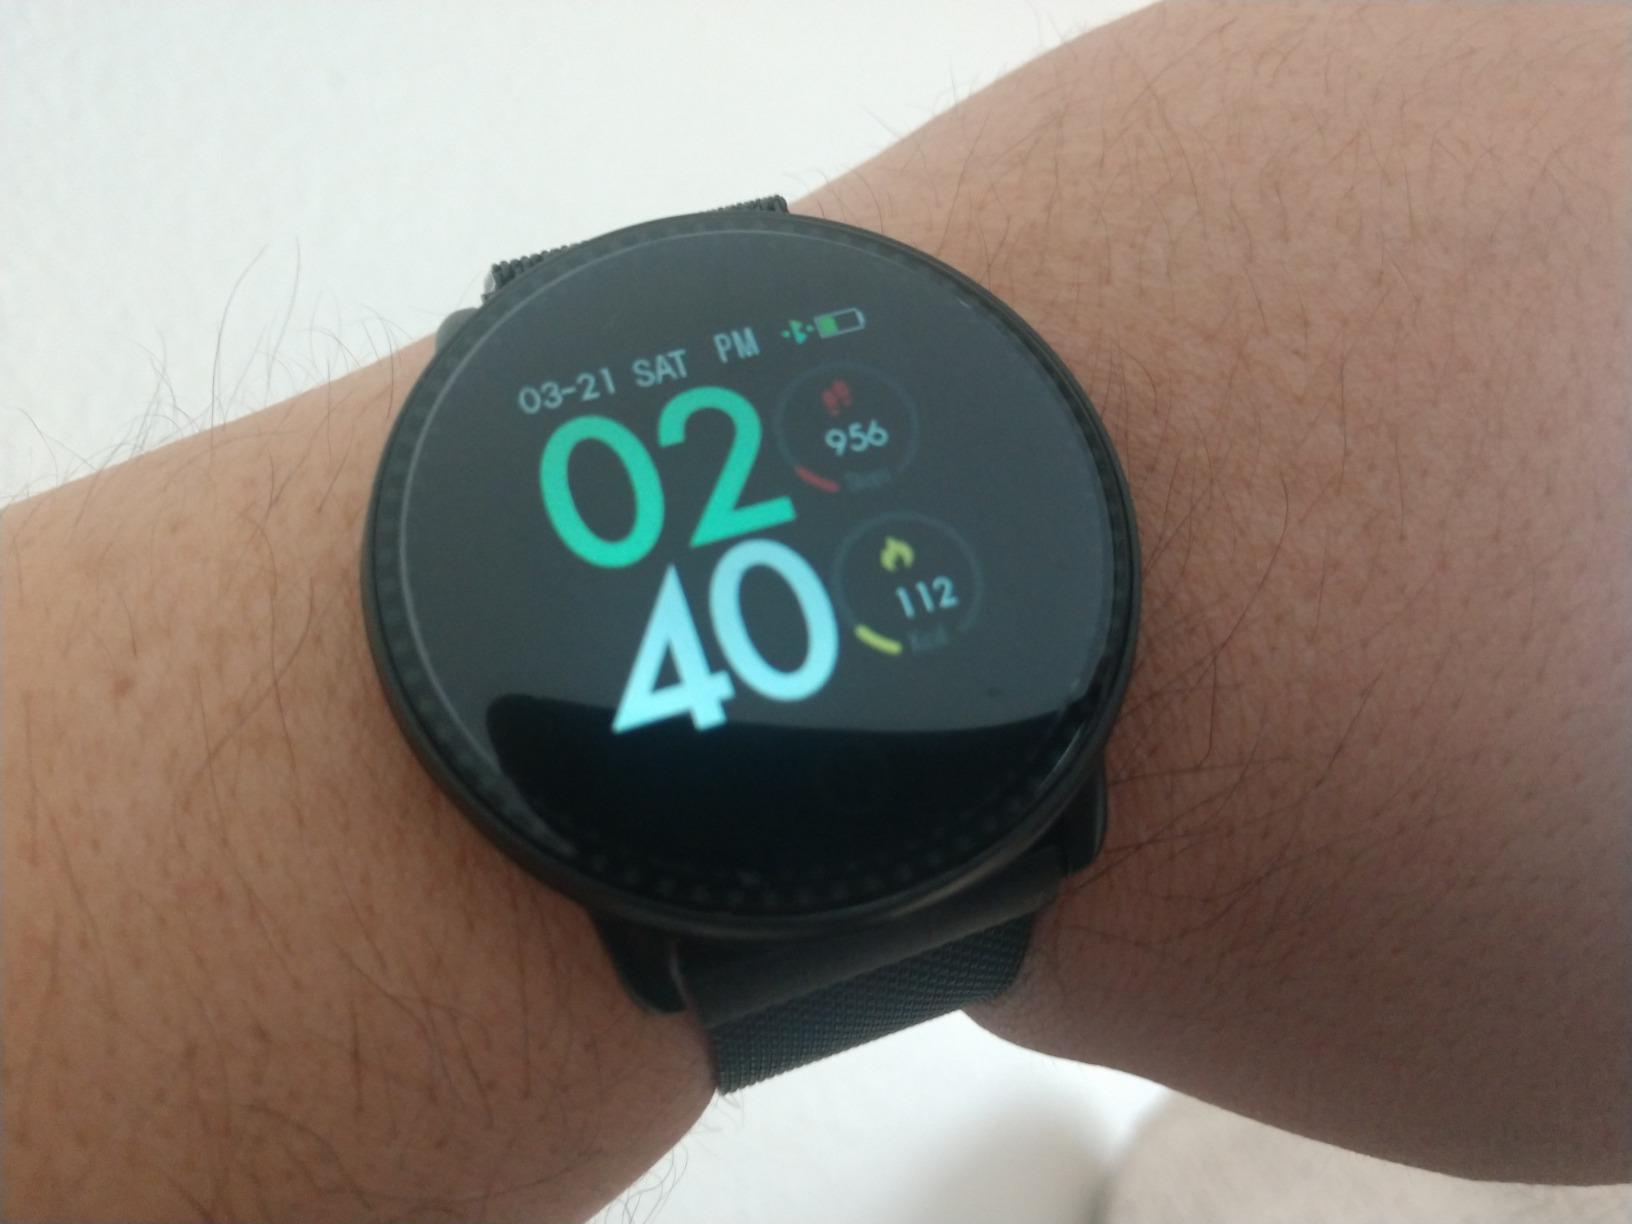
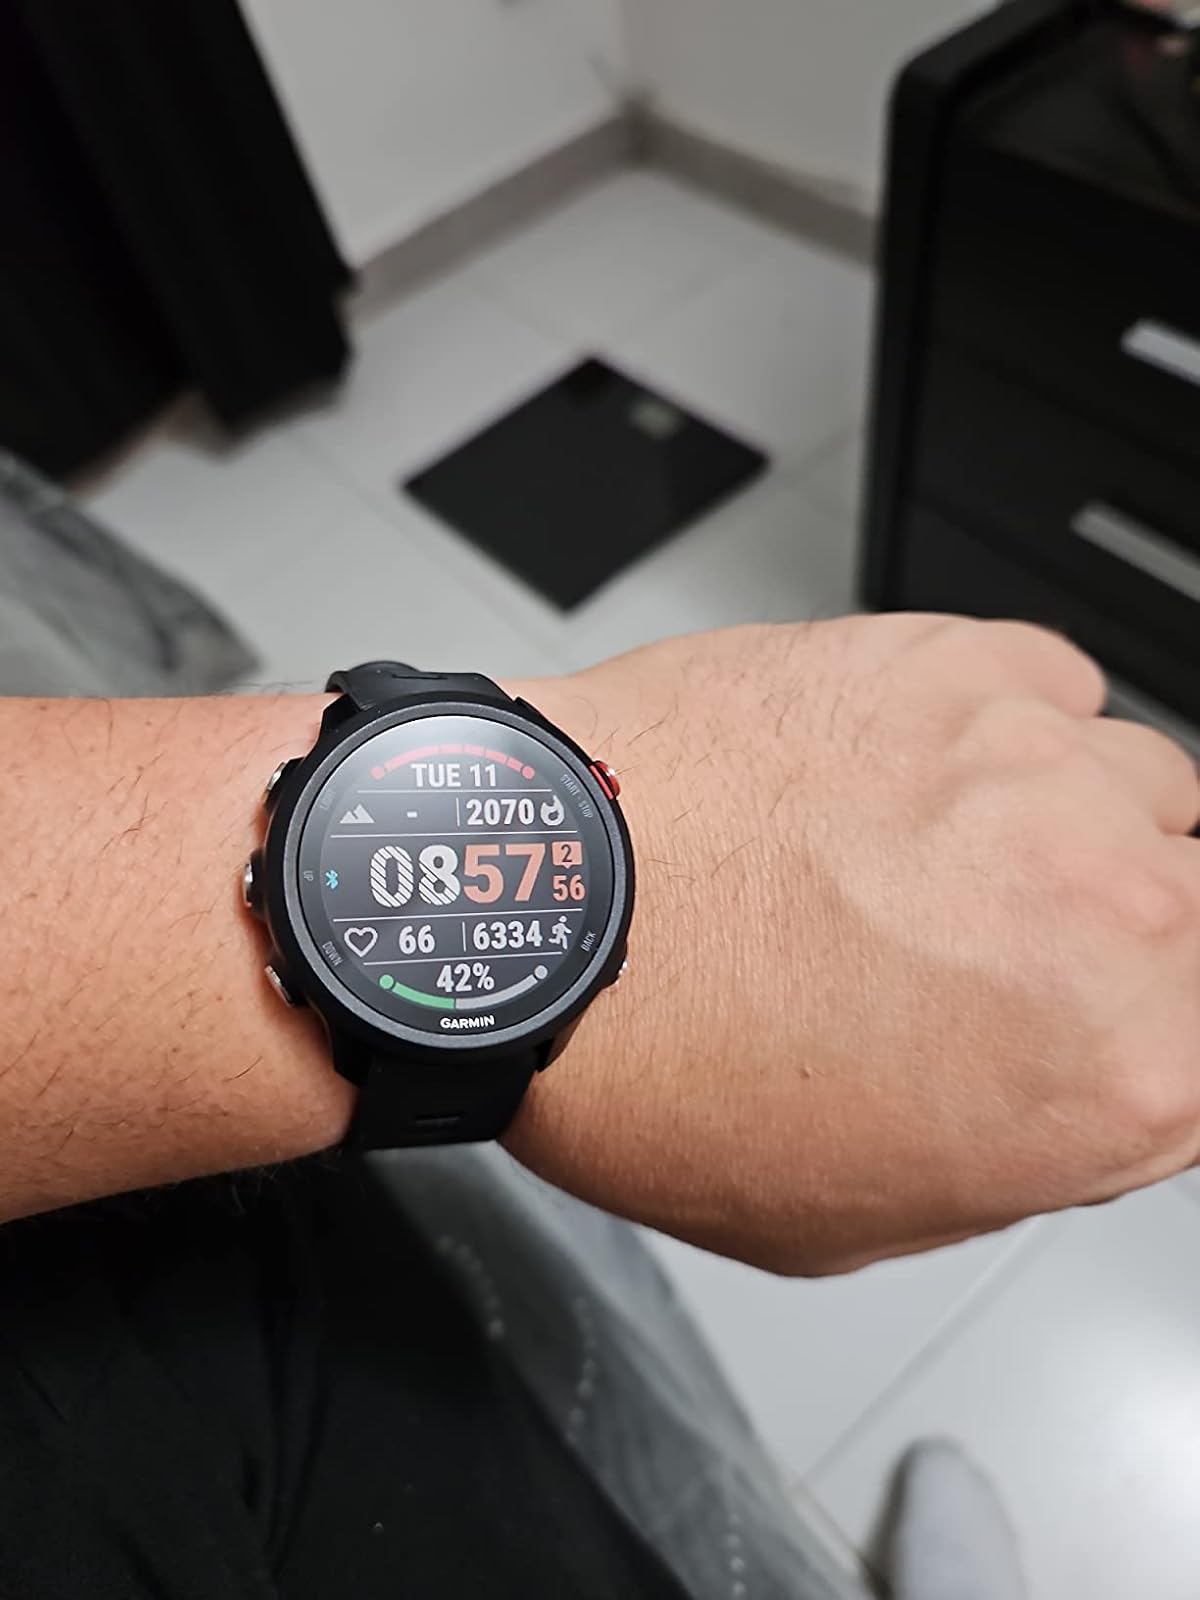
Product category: smartwatch
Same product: no